Middle Jurassic

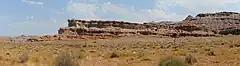
Middle Jurassic strata of the San Rafael Group, Colorado Plateau.

The Middle Jurassic is the second epoch of the Jurassic Period. It lasted from about 174.1 to 161.5 million years ago. Fossils of land-dwelling animals, such as dinosaurs, from the Middle Jurassic are relatively rare, but geological formations containing land animal fossils include the Forest Marble Formation in England, the Kilmaluag Formation in Scotland, the Calcaire de Caen of France, the Daohugou Beds in China, the Itat Formation in Russia, the Tiouraren Formation of Niger, and the Isalo III Formation of western Madagascar. Rocks of the Middle Jurassic were formerly (until about 1980s) in Europe called Dogger or Brown Jurassic.